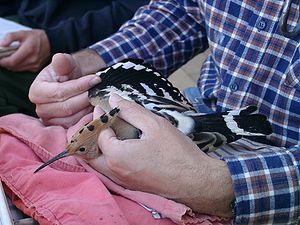
L'ornithologie est la branche de la zoologie qui a pour objet l'étude des oiseaux.
Les oiseaux, encore appelés dinosaures aviens, sont une classe d'animaux vertébrés caractérisée par la bipédie, la disposition des ailes et un bec sans dents.
Le Centre national de baguage est un établissement scientifique ornithologique algérien situé dans la forêt de Réghaïa, à Alger en Algérie.
La migration animale est un phénomène présent chez de nombreuses espèces animales, qui effectuent un déplacement, voire un périple, souvent sur de longues distances, à caractère périodique qui implique un retour régulier dans la région de départ. Les mouvements sans retour, qui conduisent à une extension de l'habitat de l'espèce, correspondent plutôt à un phénomène de colonisation. Ces deux « mouvements » qui peuvent nécessiter des corridors biologiques spécifiques ou partagés, plus ou moins délimités selon les espèces, jouent un rôle important en matière de sélection naturelle et d'évolution.
La migration des oiseaux est une migration animale régulière et saisonnière de nombreuses espèces d'oiseaux. Ce déplacement est, par exemple, une manière pour ces espèces d'échapper à un changement d'habitat ou une baisse de disponibilité de nourriture liée aux rigueurs d'un climat défavorable, mais est aussi une maximisation des chances de reproduction. Durant les grands flux migratoires, on observe généralement un pic d'activité migratrice à partir du coucher du Soleil, et jusqu'à minuit voire 1 h du matin, suivi d'une diminution de cette activité le reste de la nuit. À l'aube, le nombre d'oiseaux en vol augmente à nouveau.